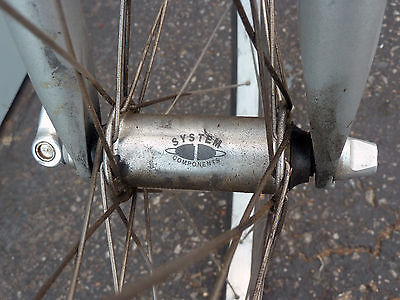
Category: bicycle